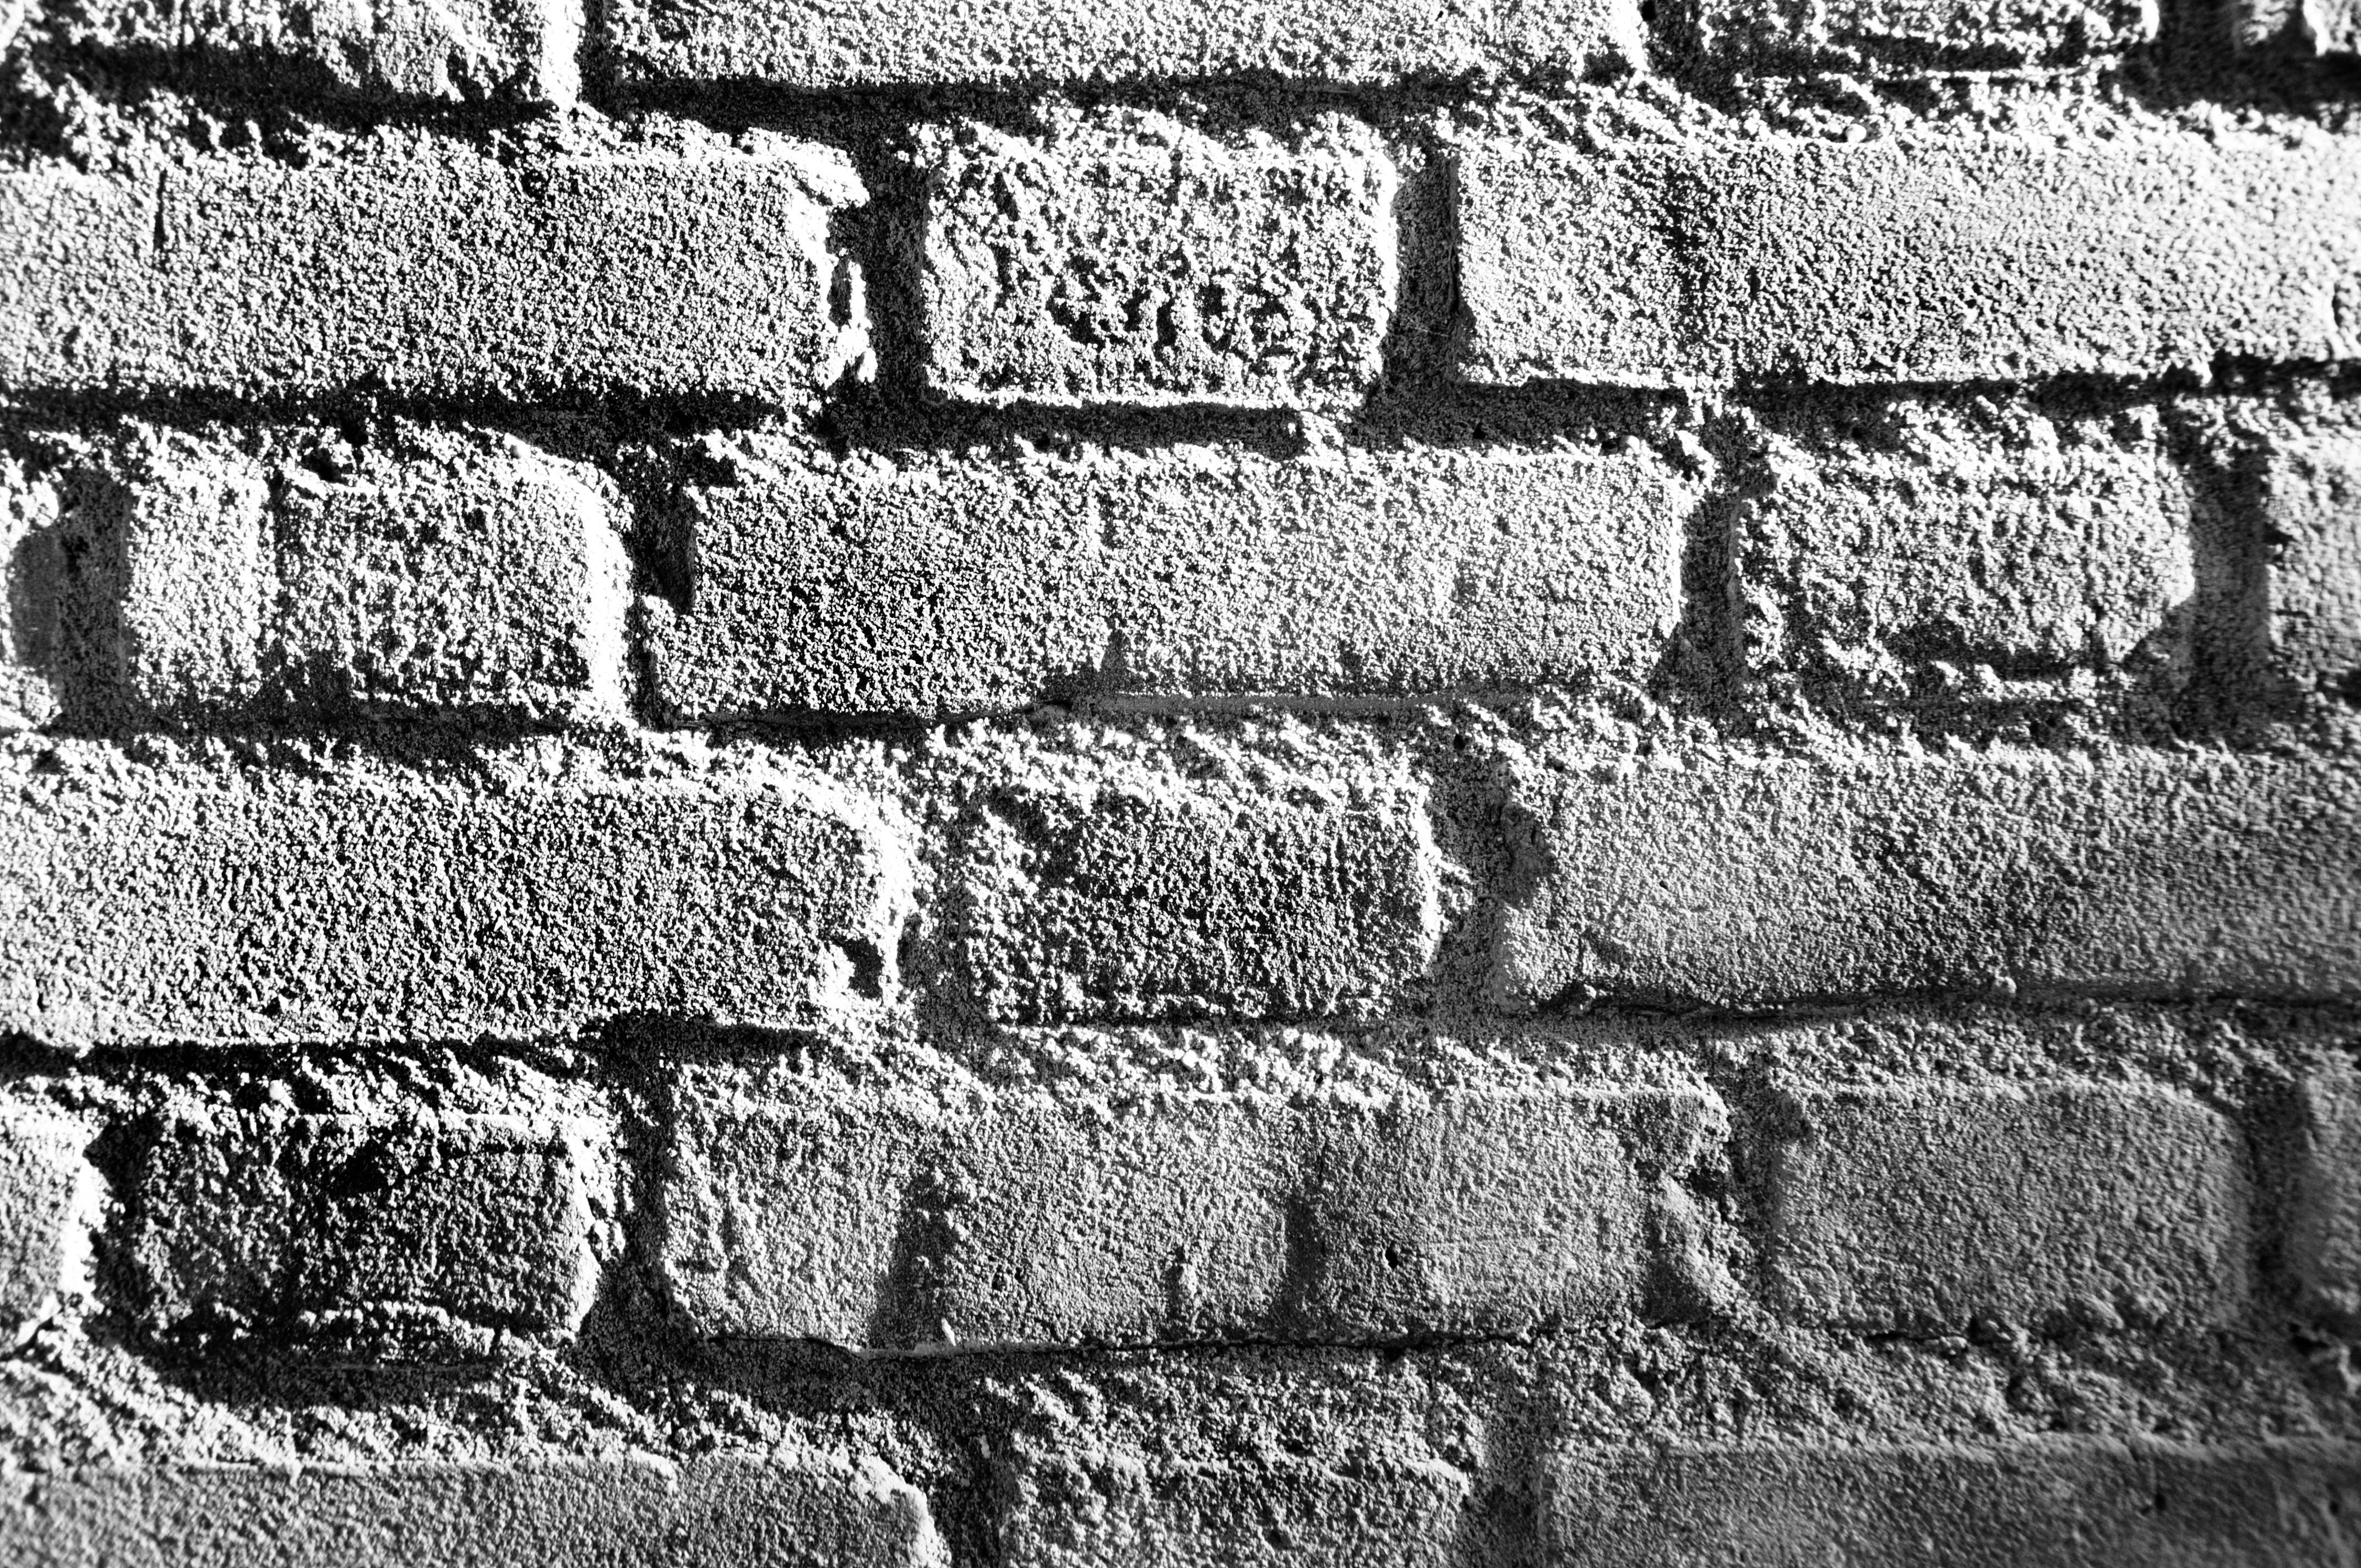
black and white, structure, house, texture, building, wall, stone, asphalt, pattern, soil, stone wall, monochrome, brick, material, brick wall, building material, brickwork, brick texture, bw photography, monochrome photography